Mike Estabrook (artist)

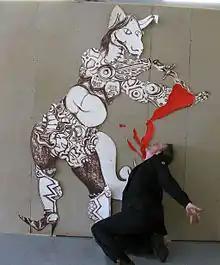
image on left A still from <a href="http%3A//www.vimeo.com/12271480">"Self-Inflicted Monster Death,"

In 2003, he began making animations that took from a variety of cultural sources, juxtaposing different elements to make a political or aesthetic statement. An early example is "The Road to Nam", a mash-up in which the famous Eddie Adams photograph of an execution during the Vietnam War is animated to depict the two main characters each singing a part to Bob Hope and Bing Crosby's version of "If I Knew You Were Comin' I'd a Baked a Cake".